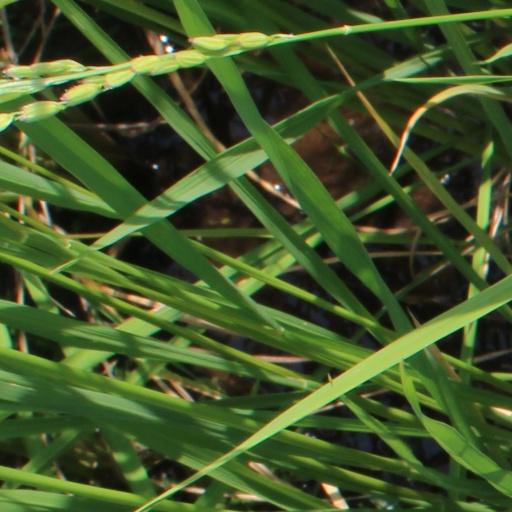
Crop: rice